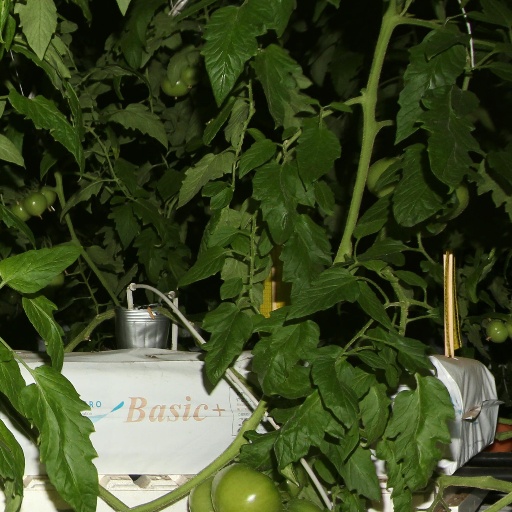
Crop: tomato